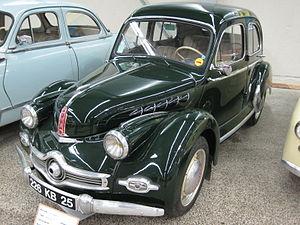
Panhard Dyna X 84 1951
La Panhard Dyna X est une automobile produite par Panhard de 1947 à 1954.